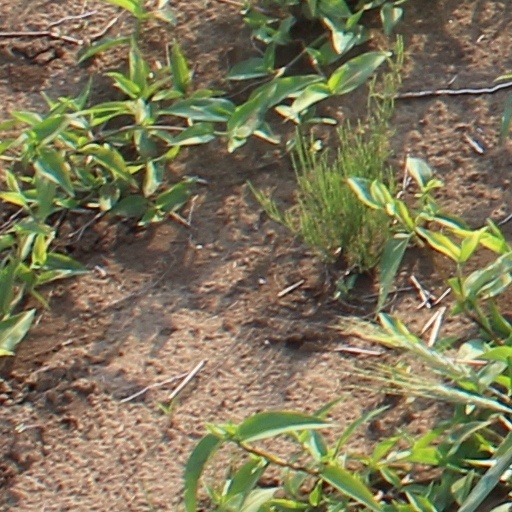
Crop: wheat